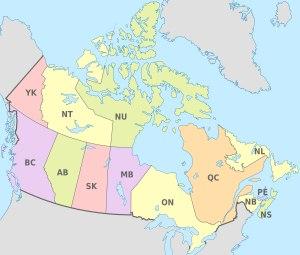
La politique du Canada se déroule dans le cadre d'une démocratie parlementaire et d'un système fédéral avec un gouvernement parlementaire avec de fortes traditions démocratiques. Le Canada est une monarchie constitutionnelle dans laquelle le monarque est le chef d'État. Le régime politique est basé sur le système de Westminster du Royaume-Uni. Cependant, le Canada a développé ses propres traditions politiques : par exemple, la discipline de parti est beaucoup plus forte au Canada qu'au Royaume-Uni et davantage de votes parlementaires sont considérés comme étant des motions de confiance, ce qui a pour effet de diminuer le rôle des députés qui ne sont pas membres du cabinet.